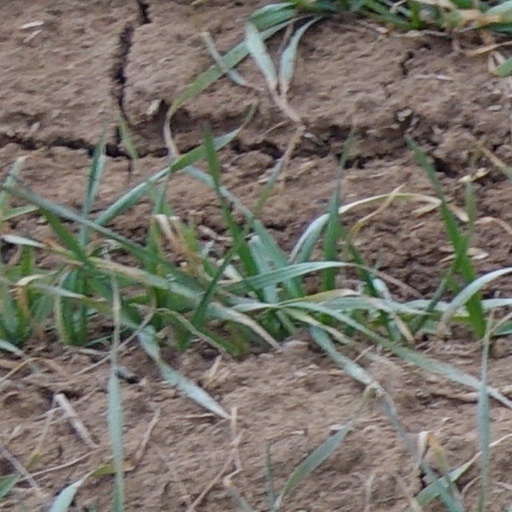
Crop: wheat